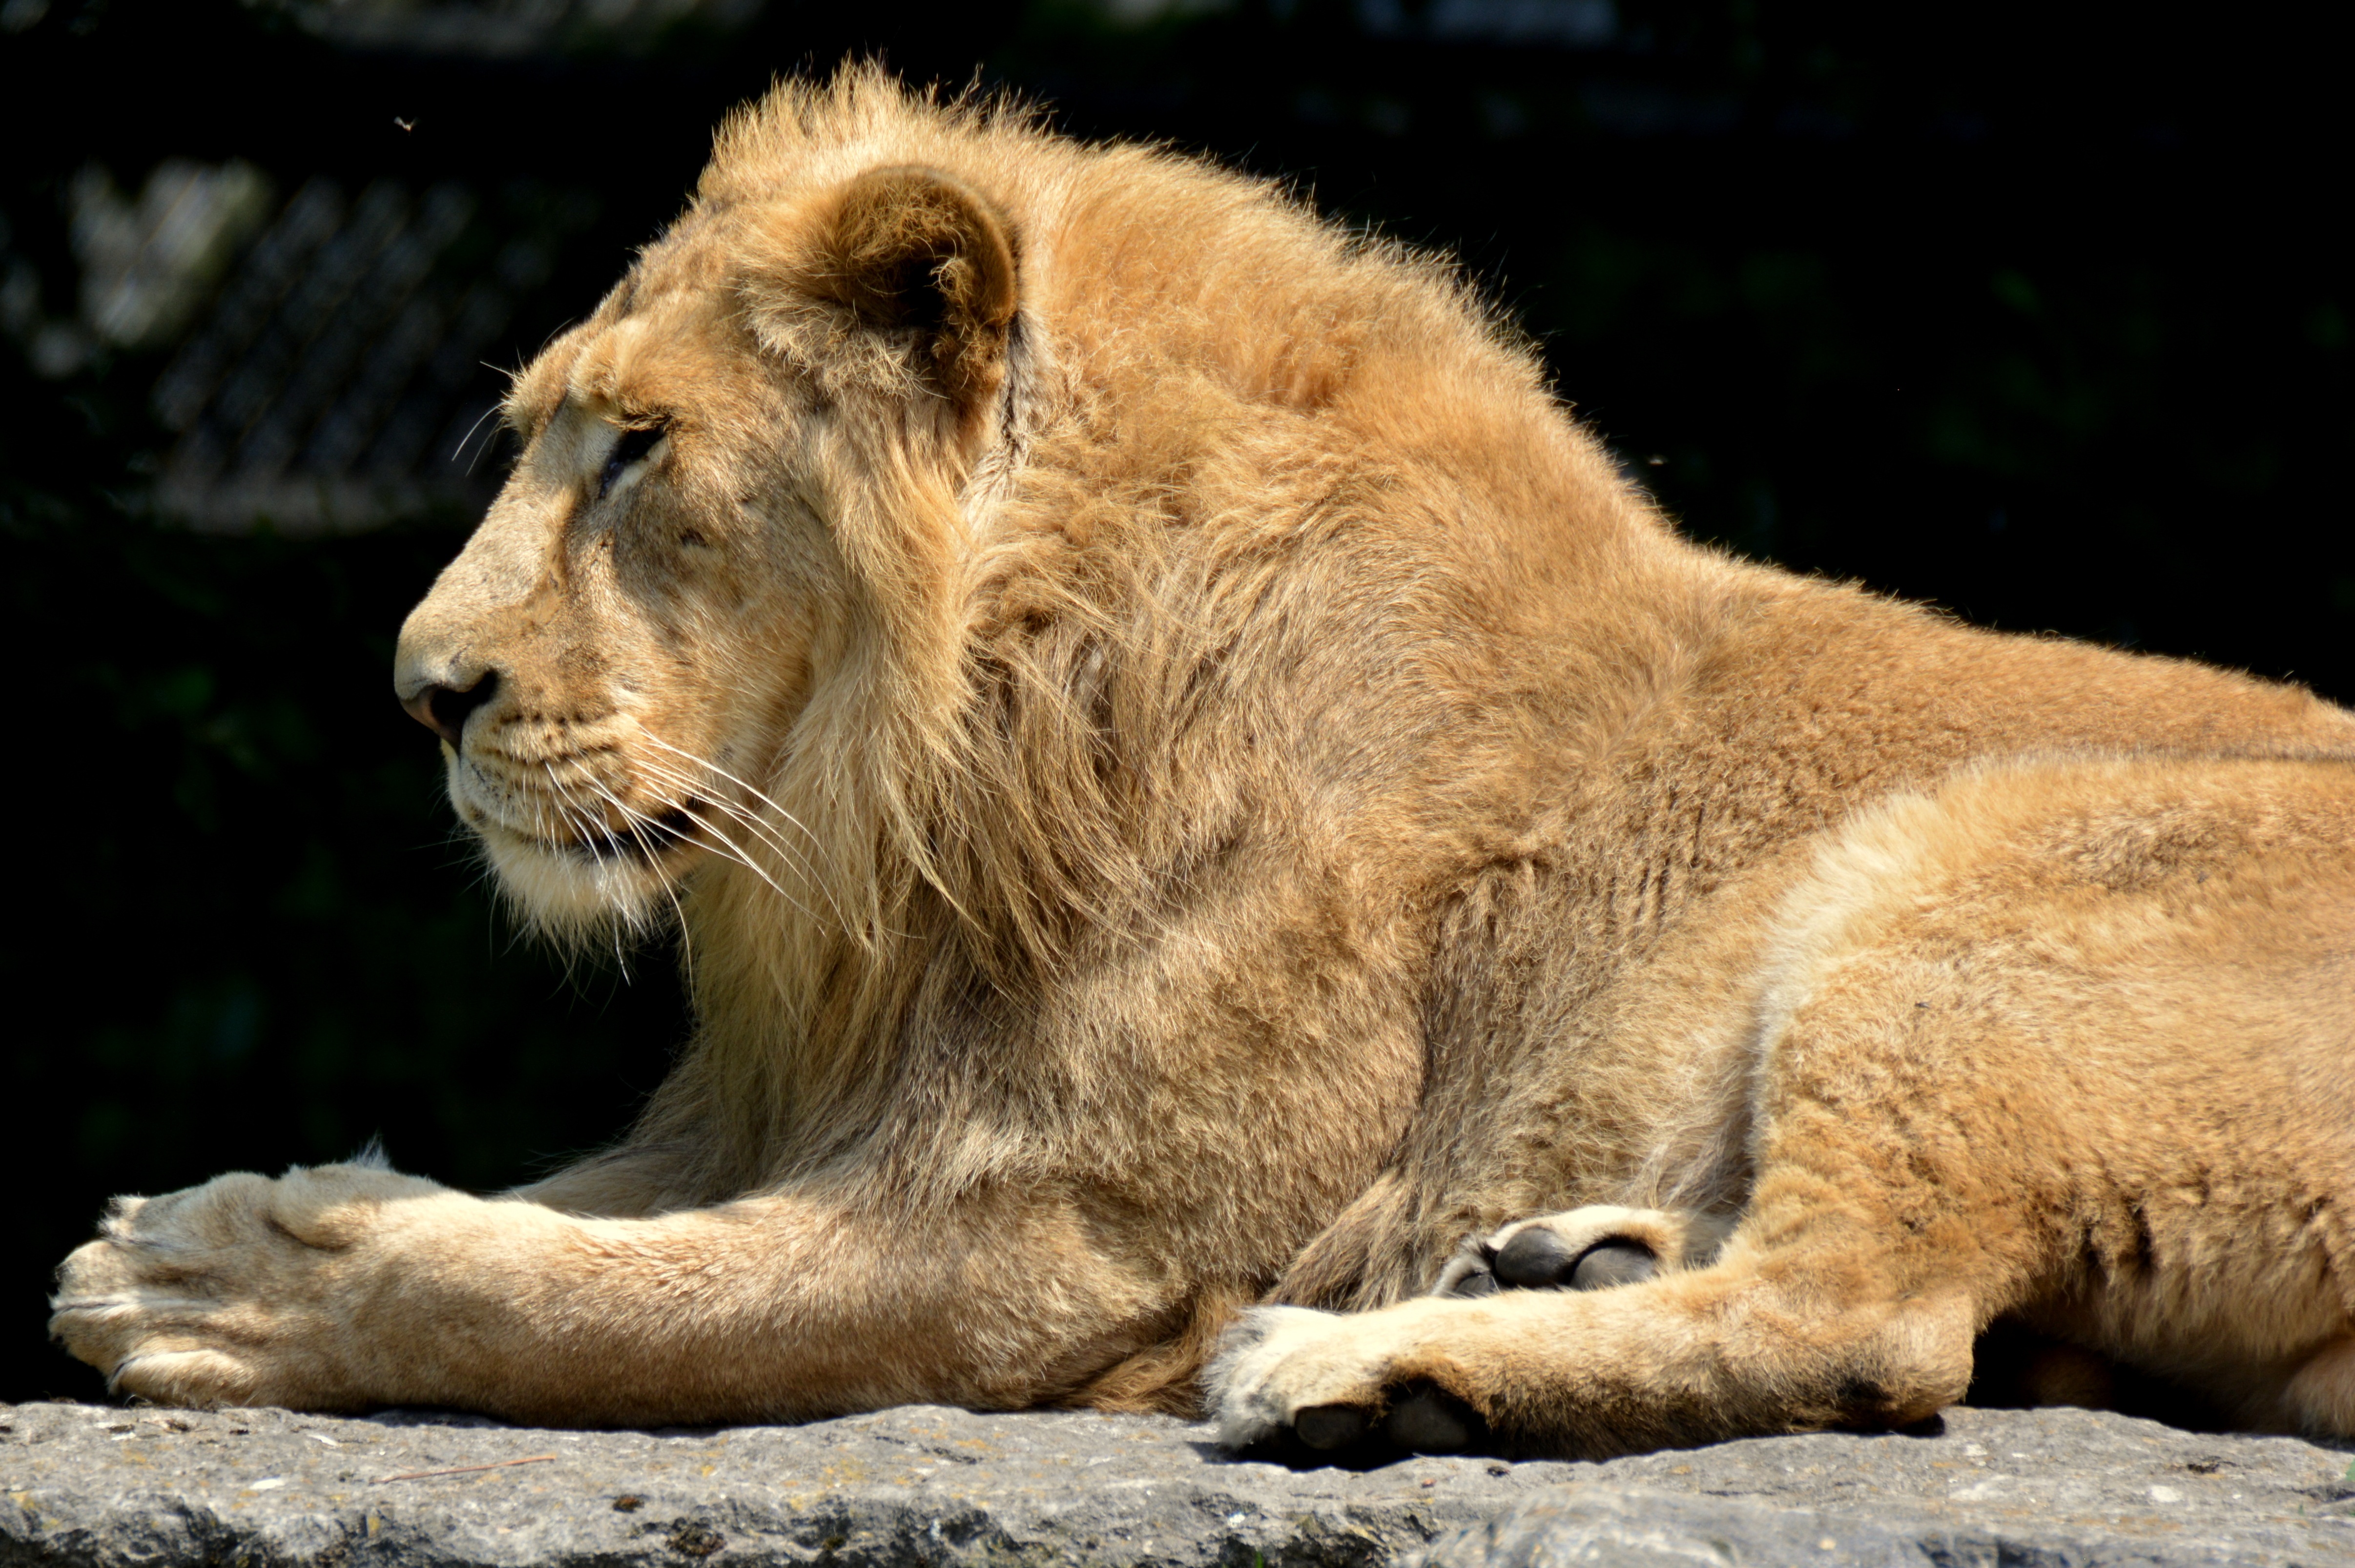
animal, wildlife, zoo, feline, mammal, mane, predator, fauna, lion, vertebrate, safari, puma, big cats, cat like mammal, dog breed group, masai lion